Faccia di spia

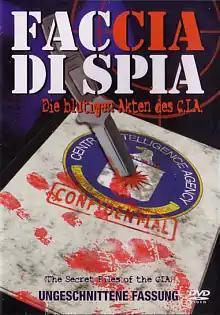

Faccia di spia (also known as "C.I.A. Secret Story") is a 1975 Italian political drama film written and directed by Giuseppe Ferrara.